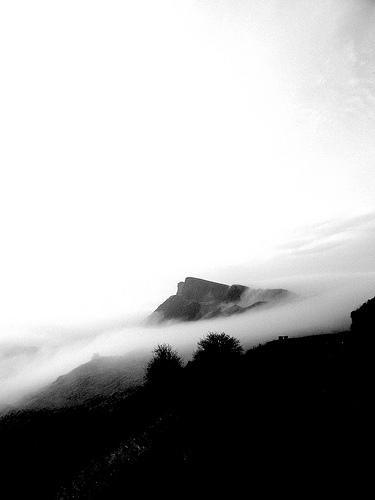
Weather: foggy or hazy